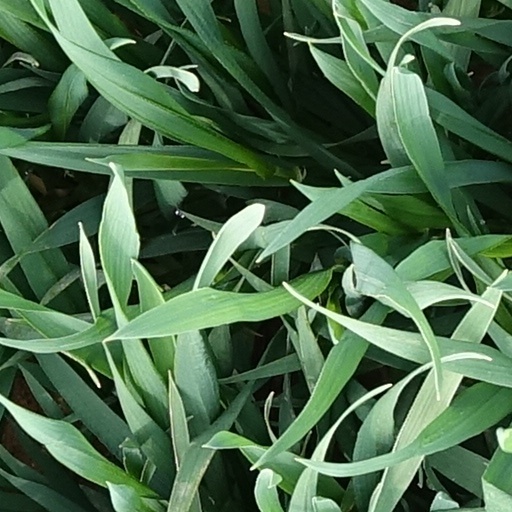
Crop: wheat